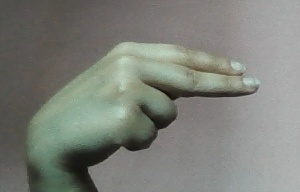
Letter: ain